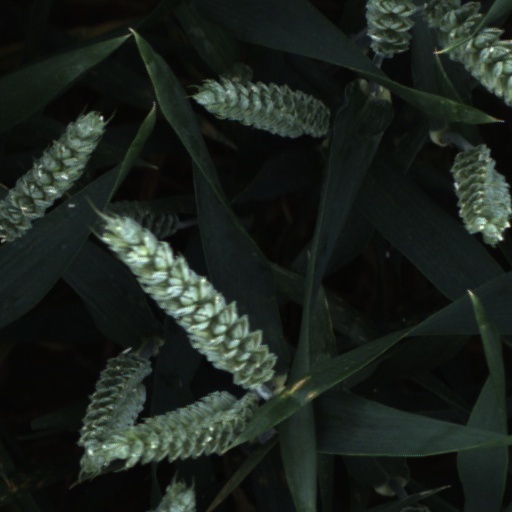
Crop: wheat